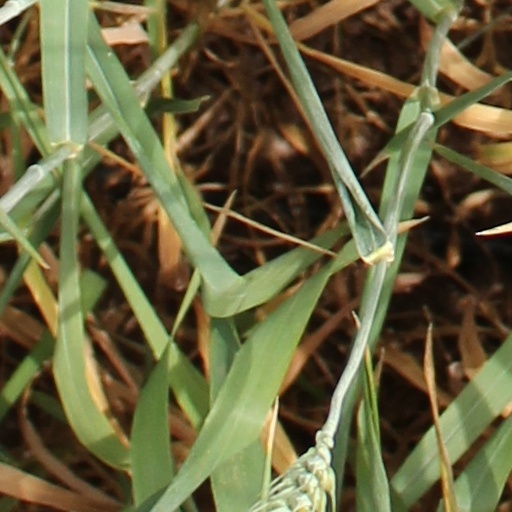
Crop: wheat